Women in Pakistani politics

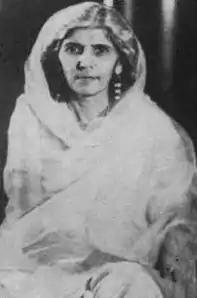
Fatima Jinnah

Senator Samia Usman Fatah took oath on 6 August 1973 as the only woman member in the first Senate of Pakistan who served for the term from 1973 to 1975.